Tennessee State Route 28

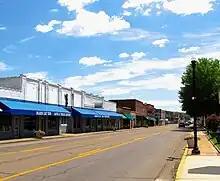
Businesses along Rankin Avenue (US 127/SR 8/SR 28) in downtown Dunlap, Tennessee.

SR 28 then goes north to leave the Sequatchie River before it enters Dunlap and has a y-intersection with US 127/SR 8. From this point on, SR 28 is the unsigned companion route of US 127 from Dunlap to the state line at Static. US 127/SR 8/SR 28 then go north through downtown to an interchange with SR 111, with SR 8 splitting off here to go west on SR 111. US 127/SR 28 then go through some farmland before entering Bledsoe County.